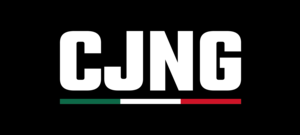
Le cartel de Jalisco Nouvelle Génération est une organisation criminelle mexicaine fondée en 2009 et actuellement active dans le monde entier. Depuis sa fusion-absorption du cartel de Tijuana, c'est l'un des plus puissants cartels de la drogue mexicains avec le cartel de Sinaloa, dont il a dépassé l'activité criminelle en 2018 selon le gouvernement mexicain, et l'un des cinq groupes criminels les plus dangereux du monde selon le procureur général de la Justice des États-Unis, qui offre 10 millions de dollars pour la capture de son chef, Nemesio Oseguera Cervantes alias « El Mencho ».
Le Cartel de Santa Rosa de Lima est un cartel mexicain d'étendue régionale principalement spécialisé dans le vol de carburant, activité connue au Mexique sous le nom de « huachicolero ». Il et actuellement dirigé par José Antonio « El Marro » Yépez Ortiz, arrêté par les autorités le 2 août 2020.
L'attaque contre Omar García Harfuch est une opération armée menée par le Cartel de Jalisco Nouvelle Génération, le 26 juin 2020, visant à tuer le secrétaire à la sécurité de la ville de Mexico.